Great argus

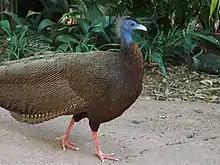
Male at Disney's Animal Kingdom

The great argus is a brown-plumaged pheasant with a blue head and neck, rufous red upper breast, black hair-like feathers on the crown and nape, and red legs.